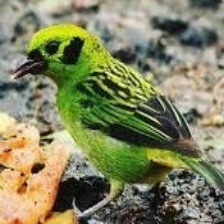
Species: EMERALD TANAGER
Scientific name: TANGARA FLORIDA